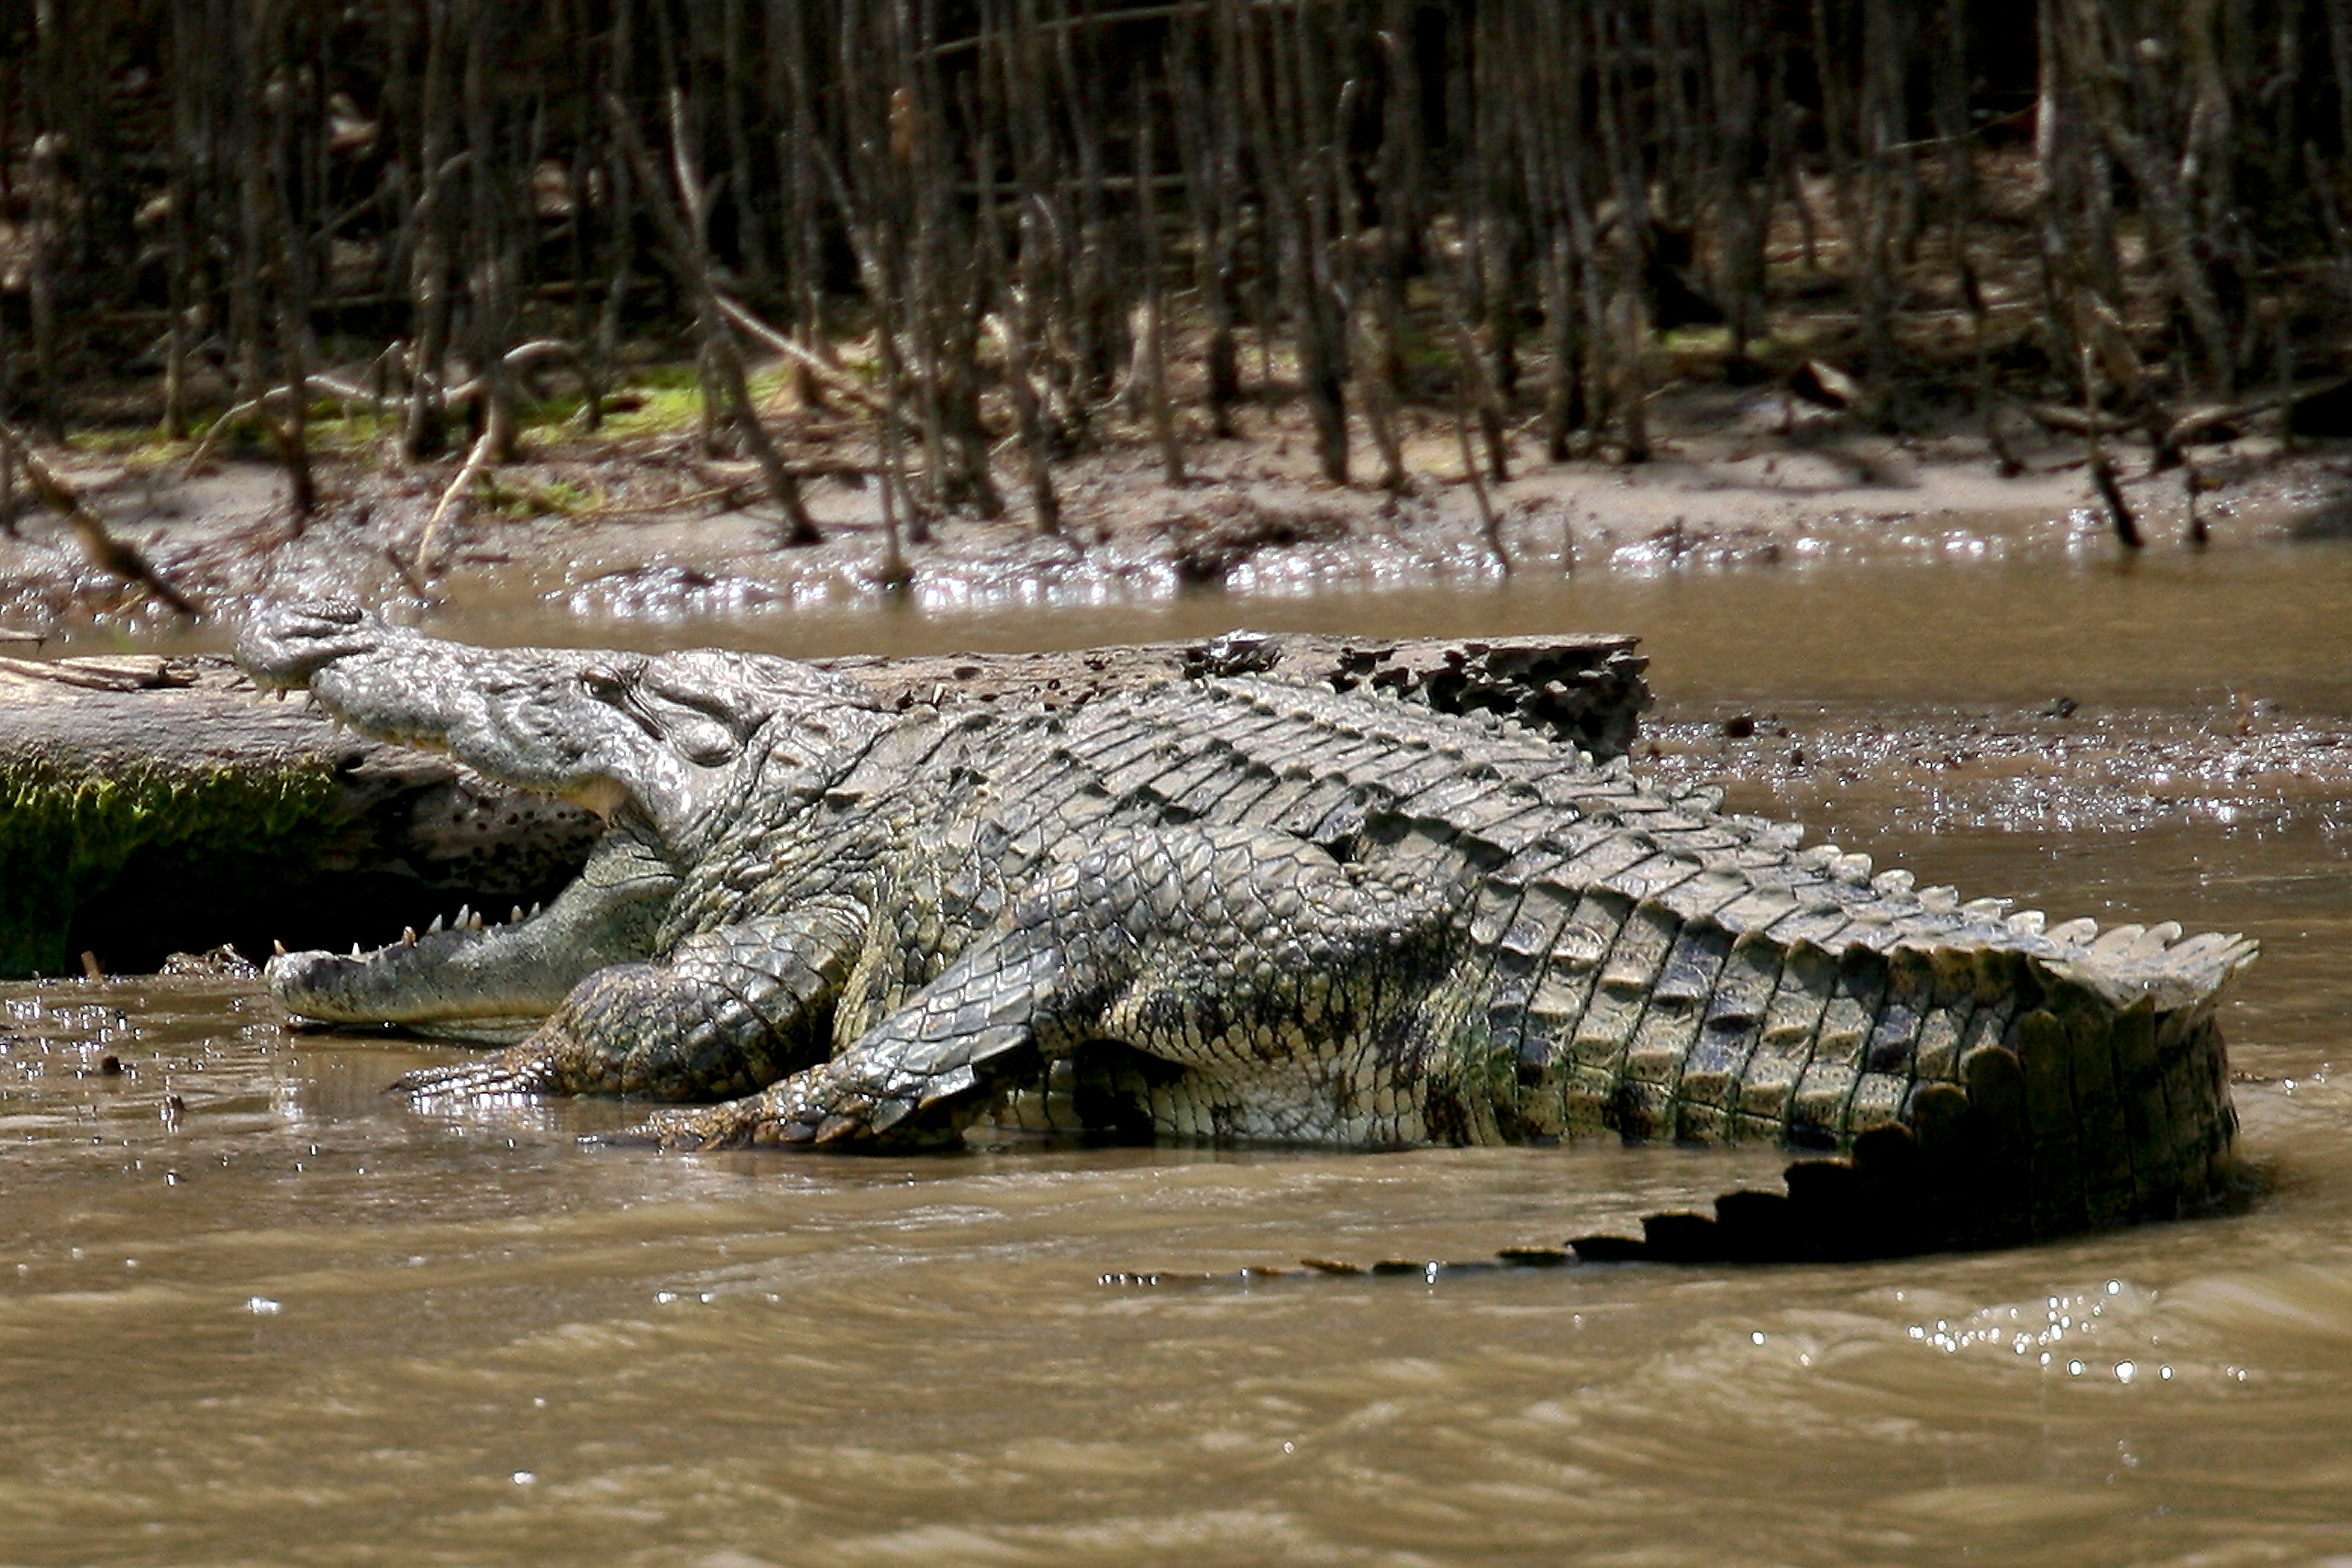
wilderness, open, animal, wildlife, wild, africa, predator, reptile, fauna, aggression, crocodile, alligator, scary, danger, vertebrate, creature, big, angry, large, hunter, tooth, safari, dangerous, jaw, crocodilia, american alligator, gharial, nile crocodile